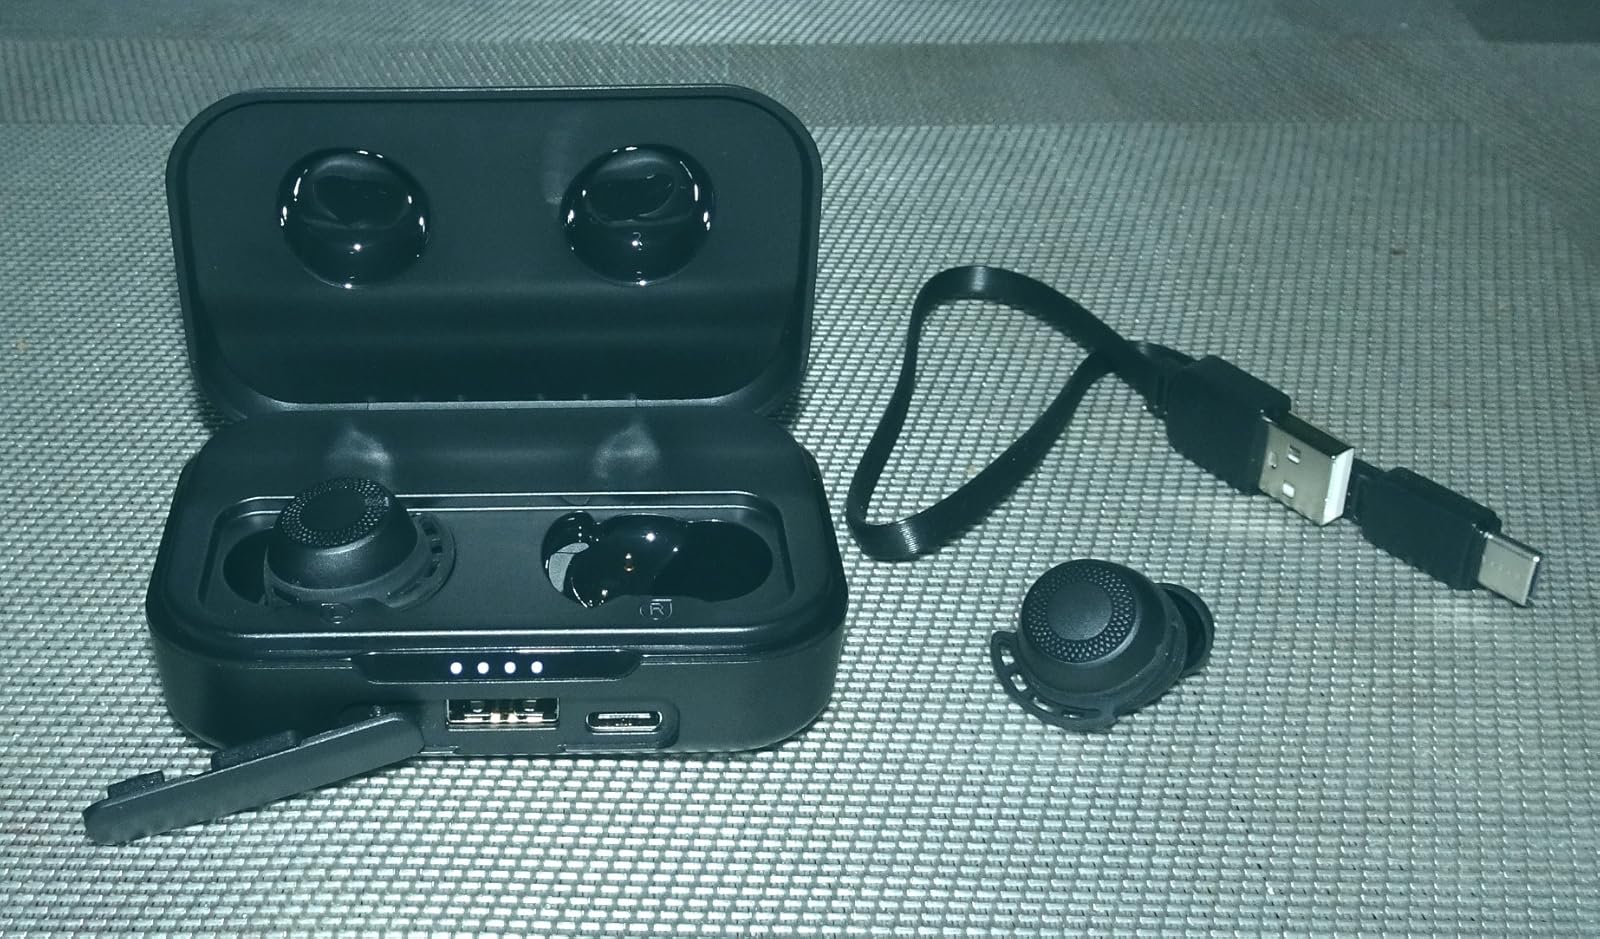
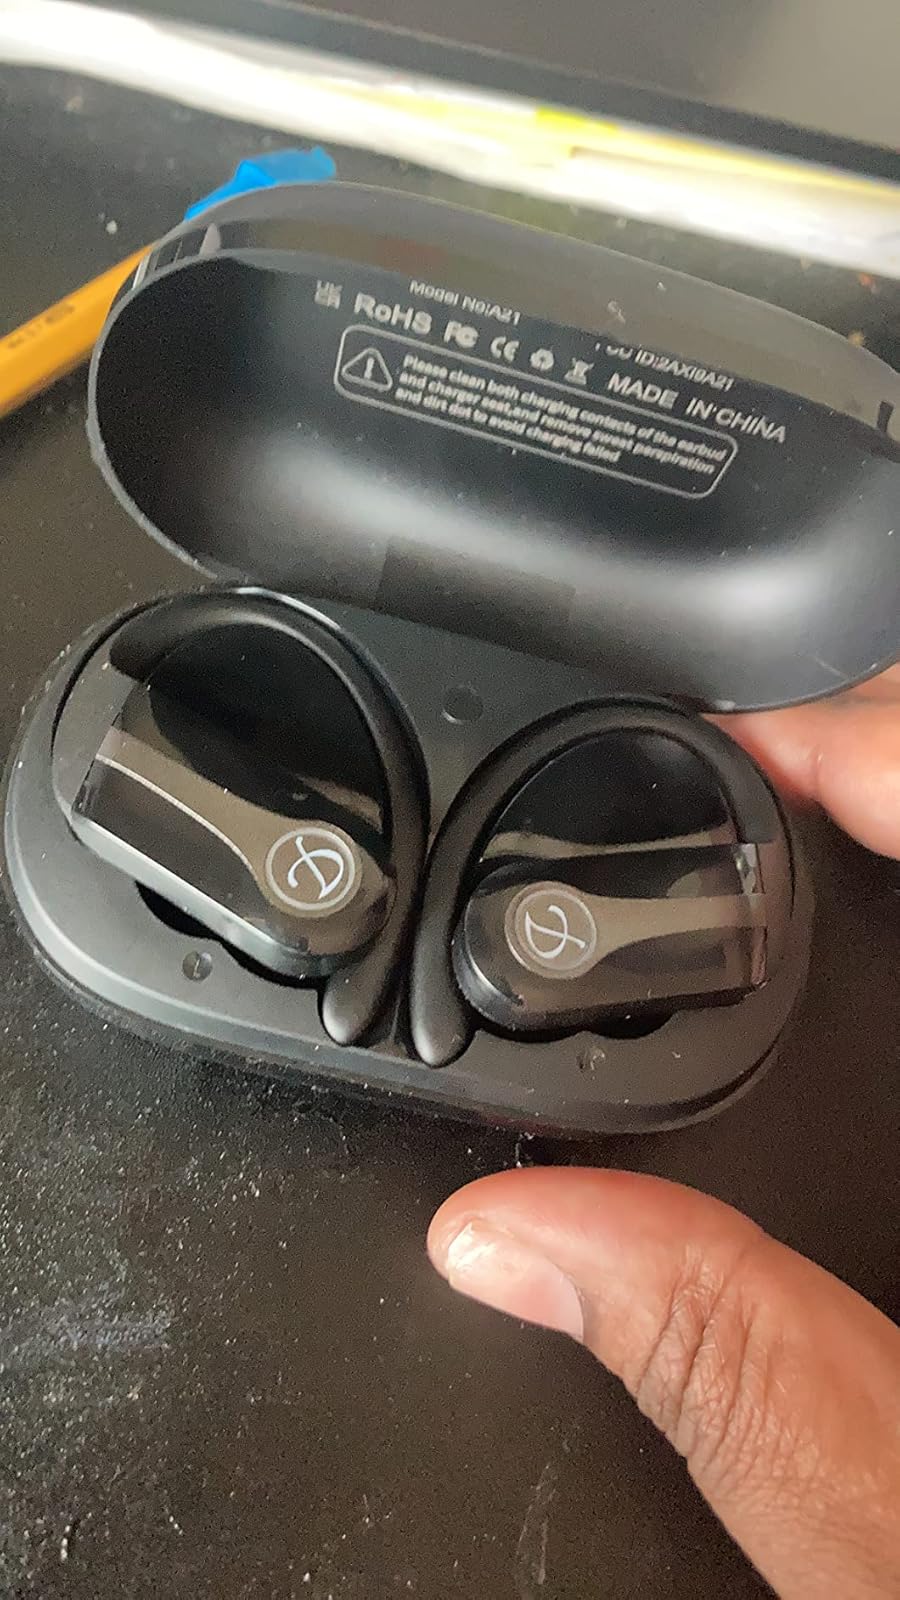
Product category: earbuds
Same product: no